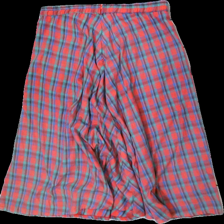
View: back
Type: Skirt
Category: Ladies
Brand: Not in the list
Brand text on label: company
Colors: Red, Blue, Green, Multicolor
Material: 77% polyester 23% cotton
Pattern: Checkered print
Cut: Regular
Size: 38
Season: All
Damage location: middle right
Price range: <50
Recommended usage: Export
Description: rutig kjol, urtvättad
Comment: urtvättad